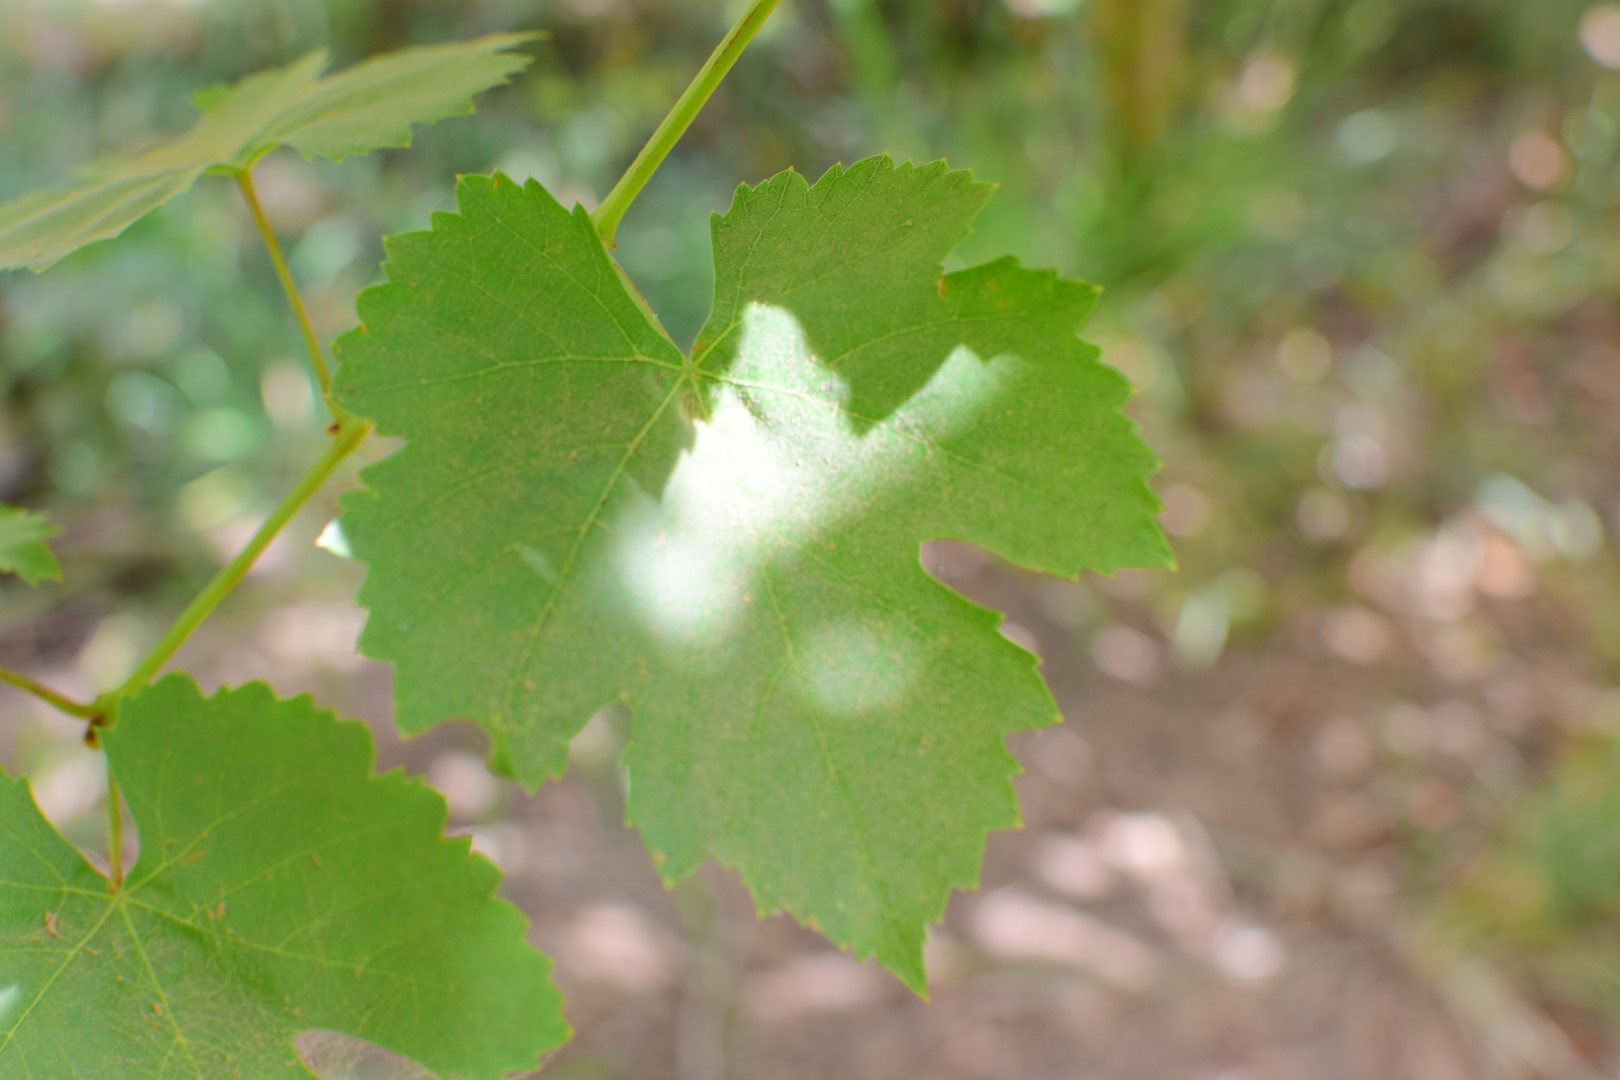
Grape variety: Thompson Seedless